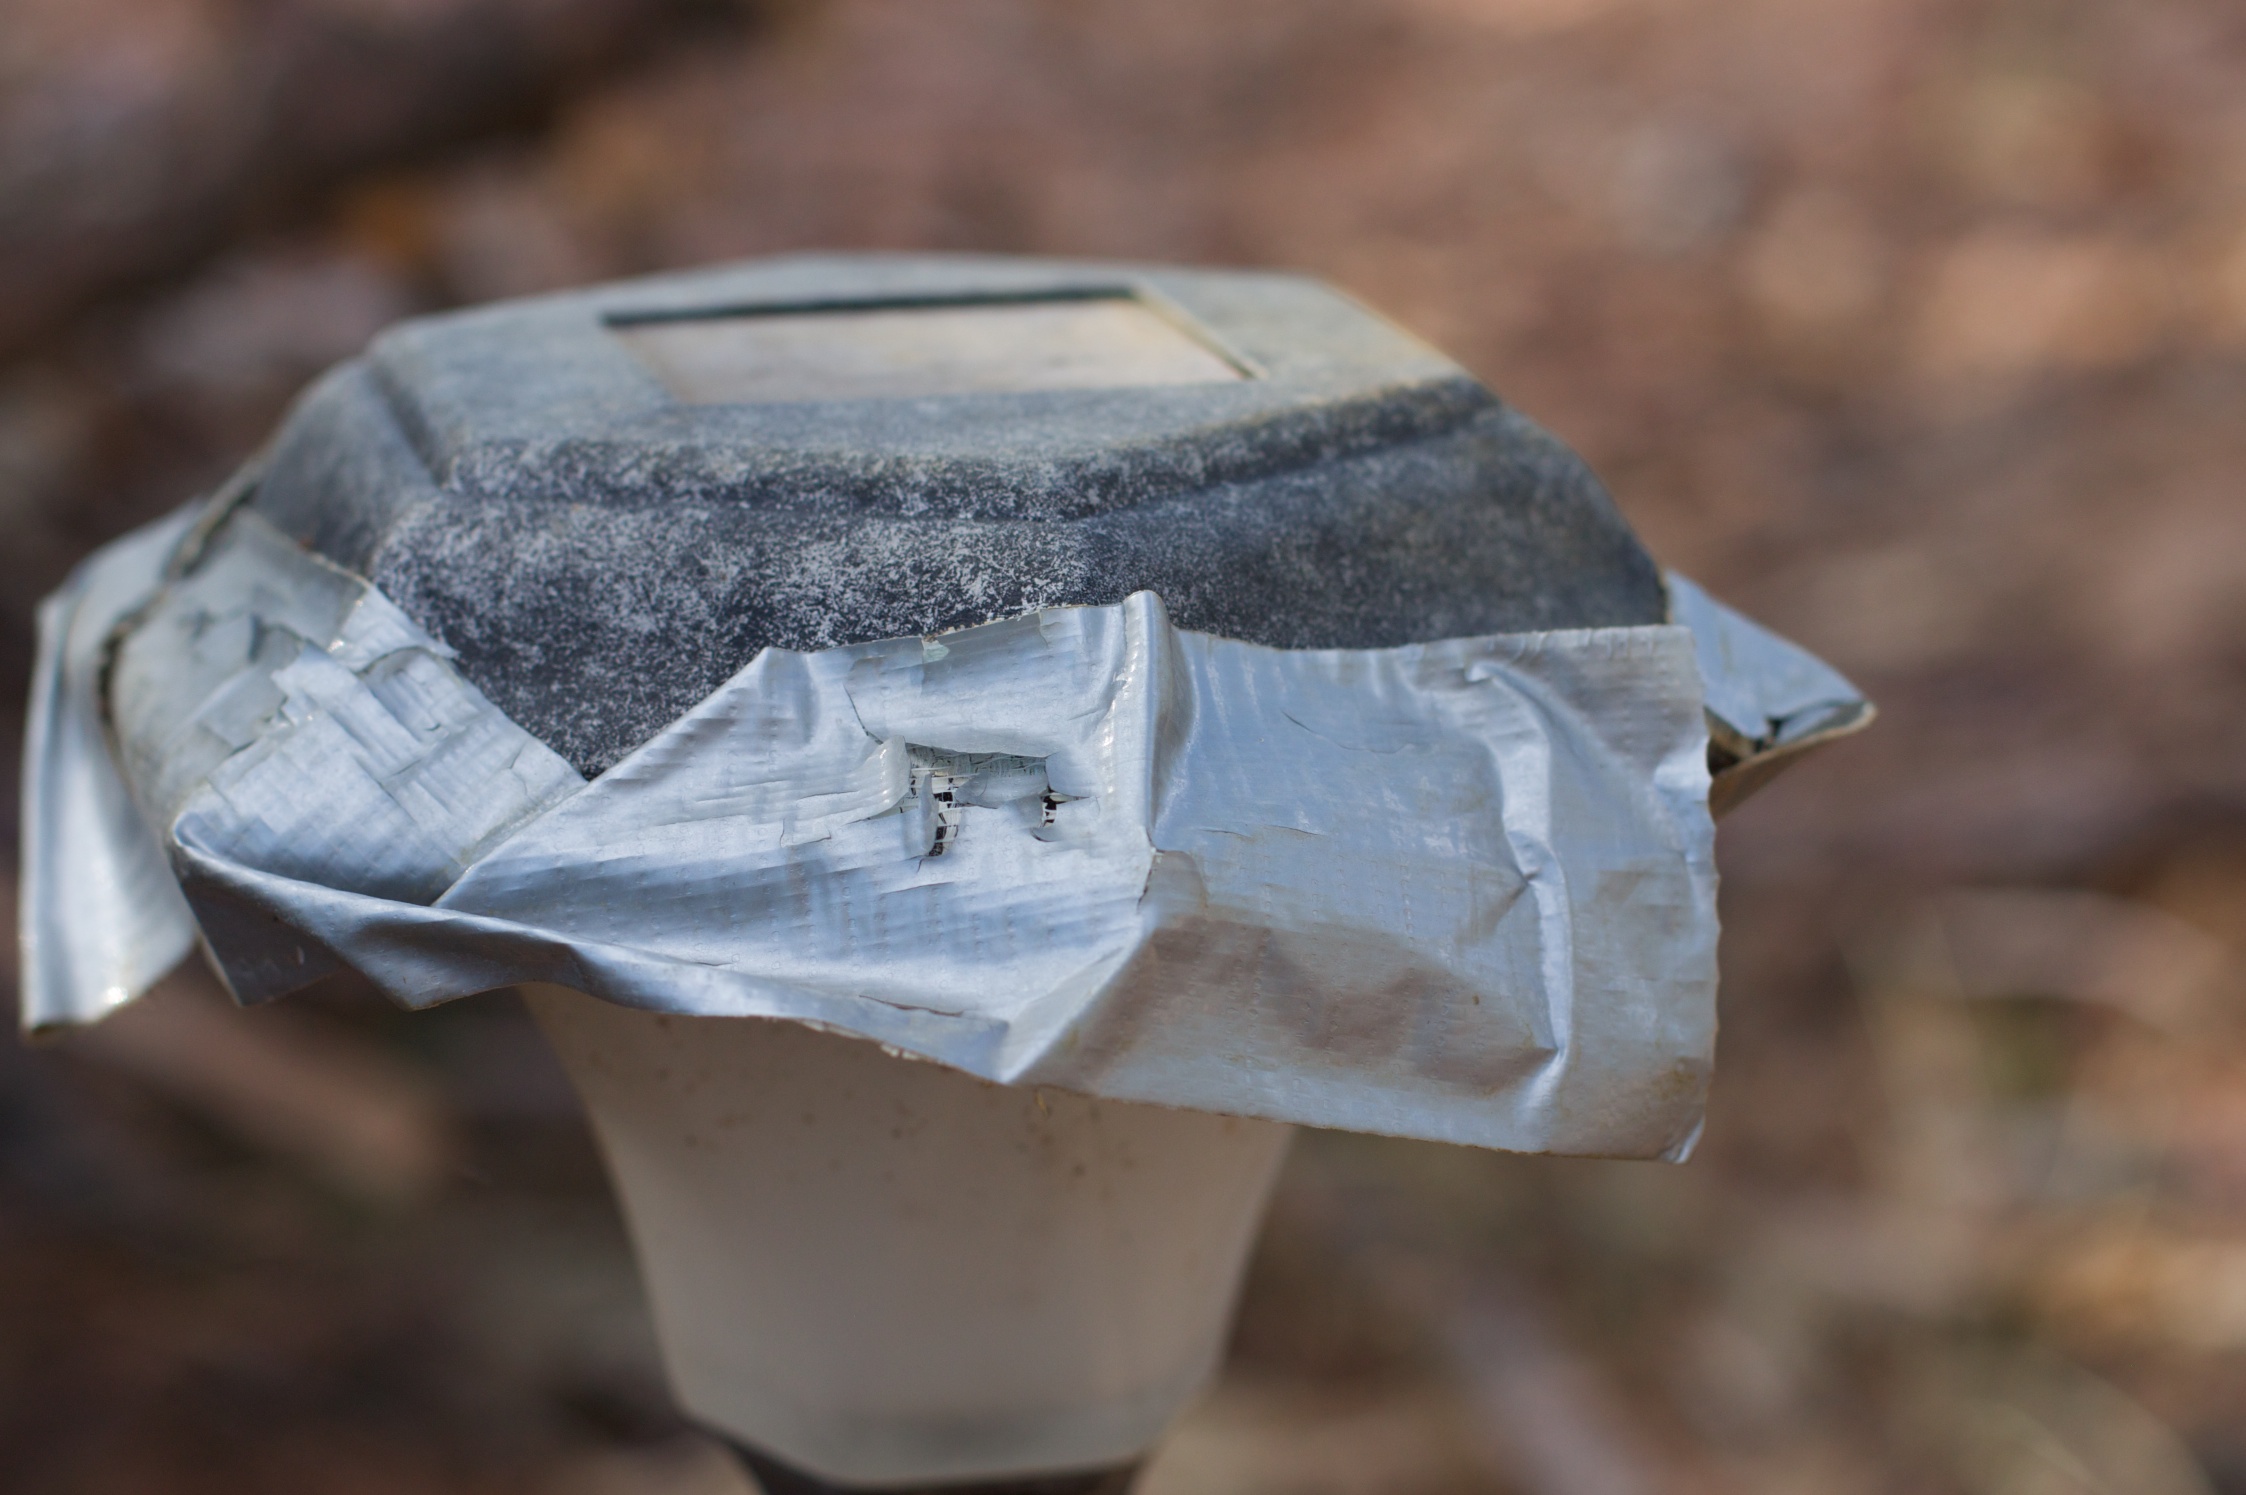
hand, blue, clothing, material, textile, cap